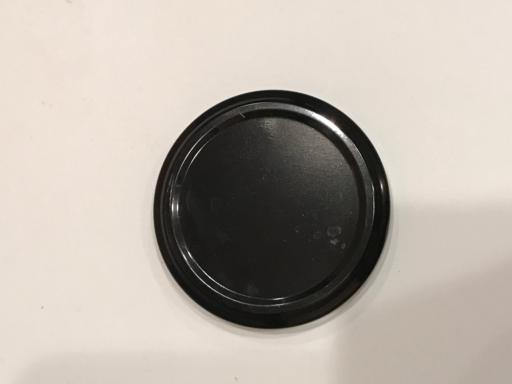
Waste category: metal